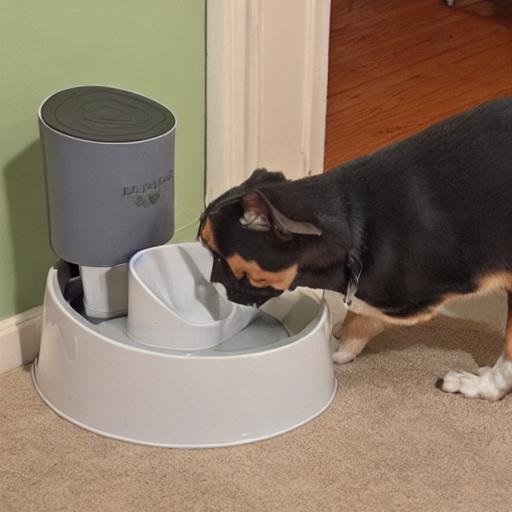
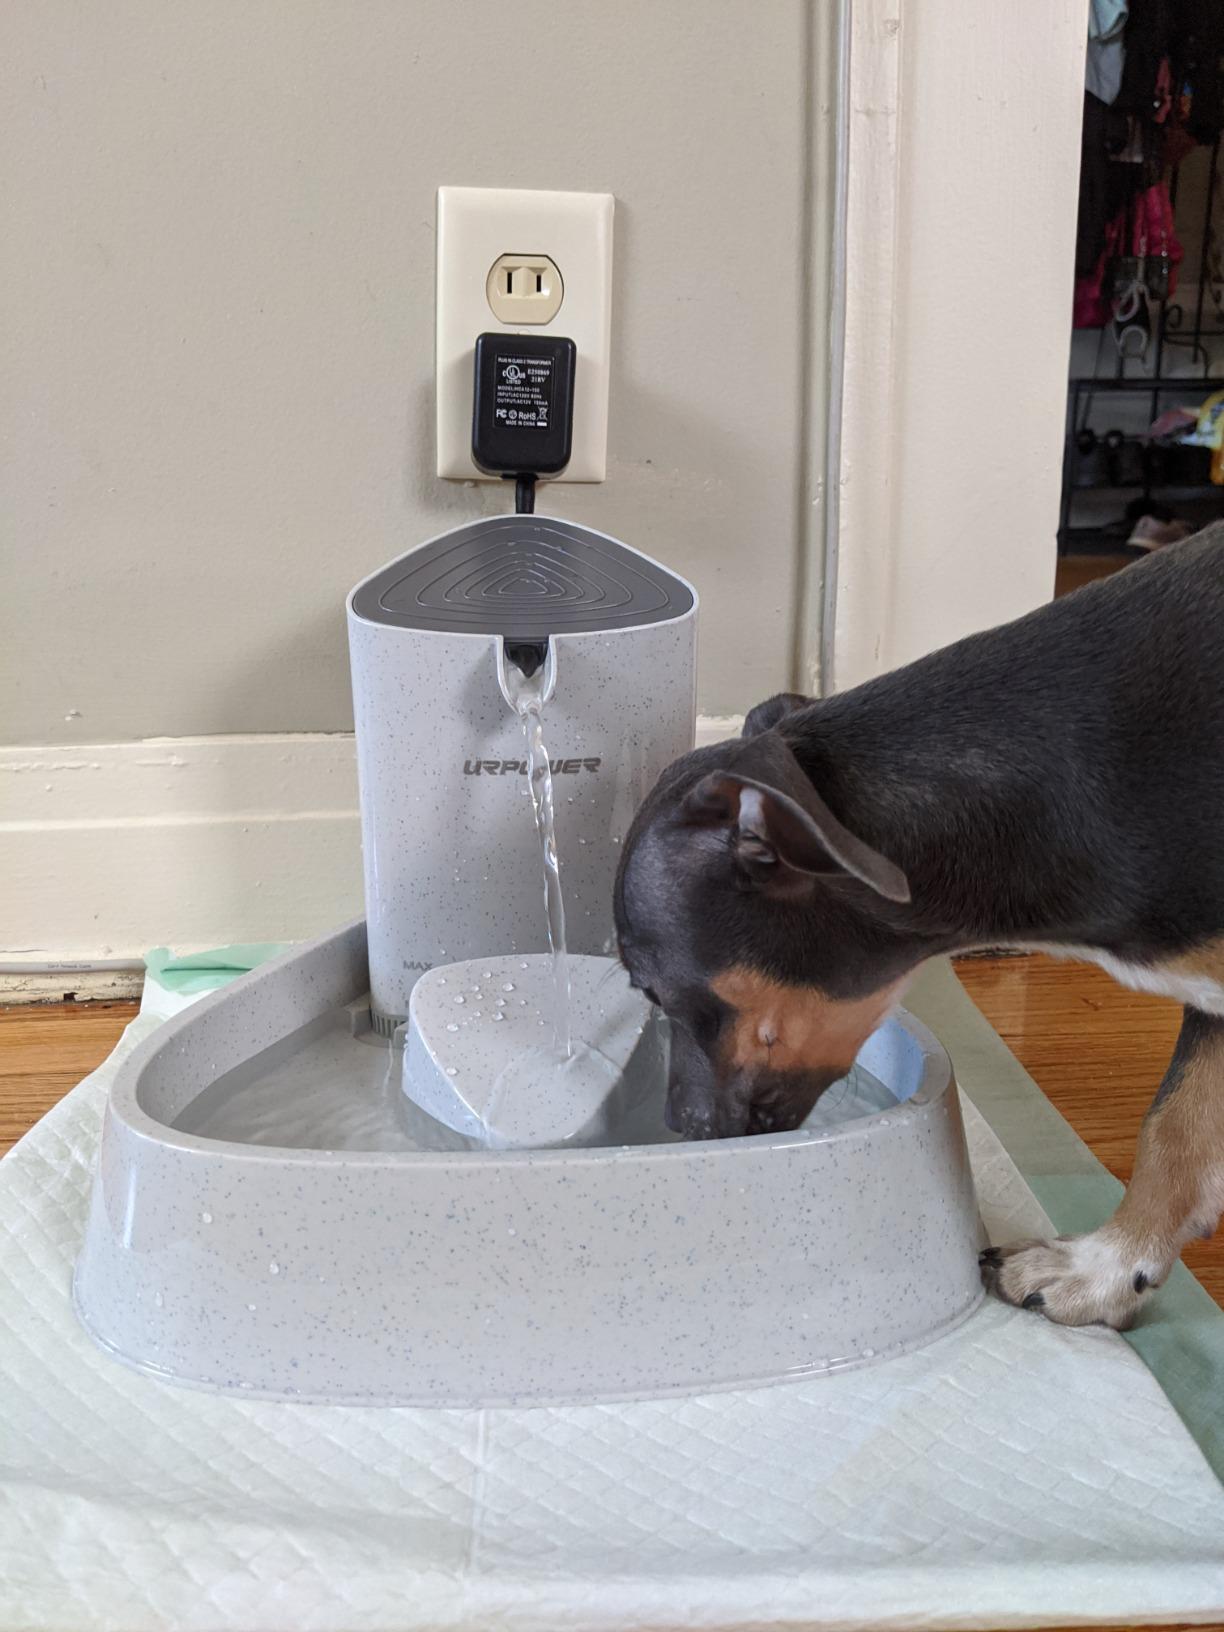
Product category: items_bowl
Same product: no